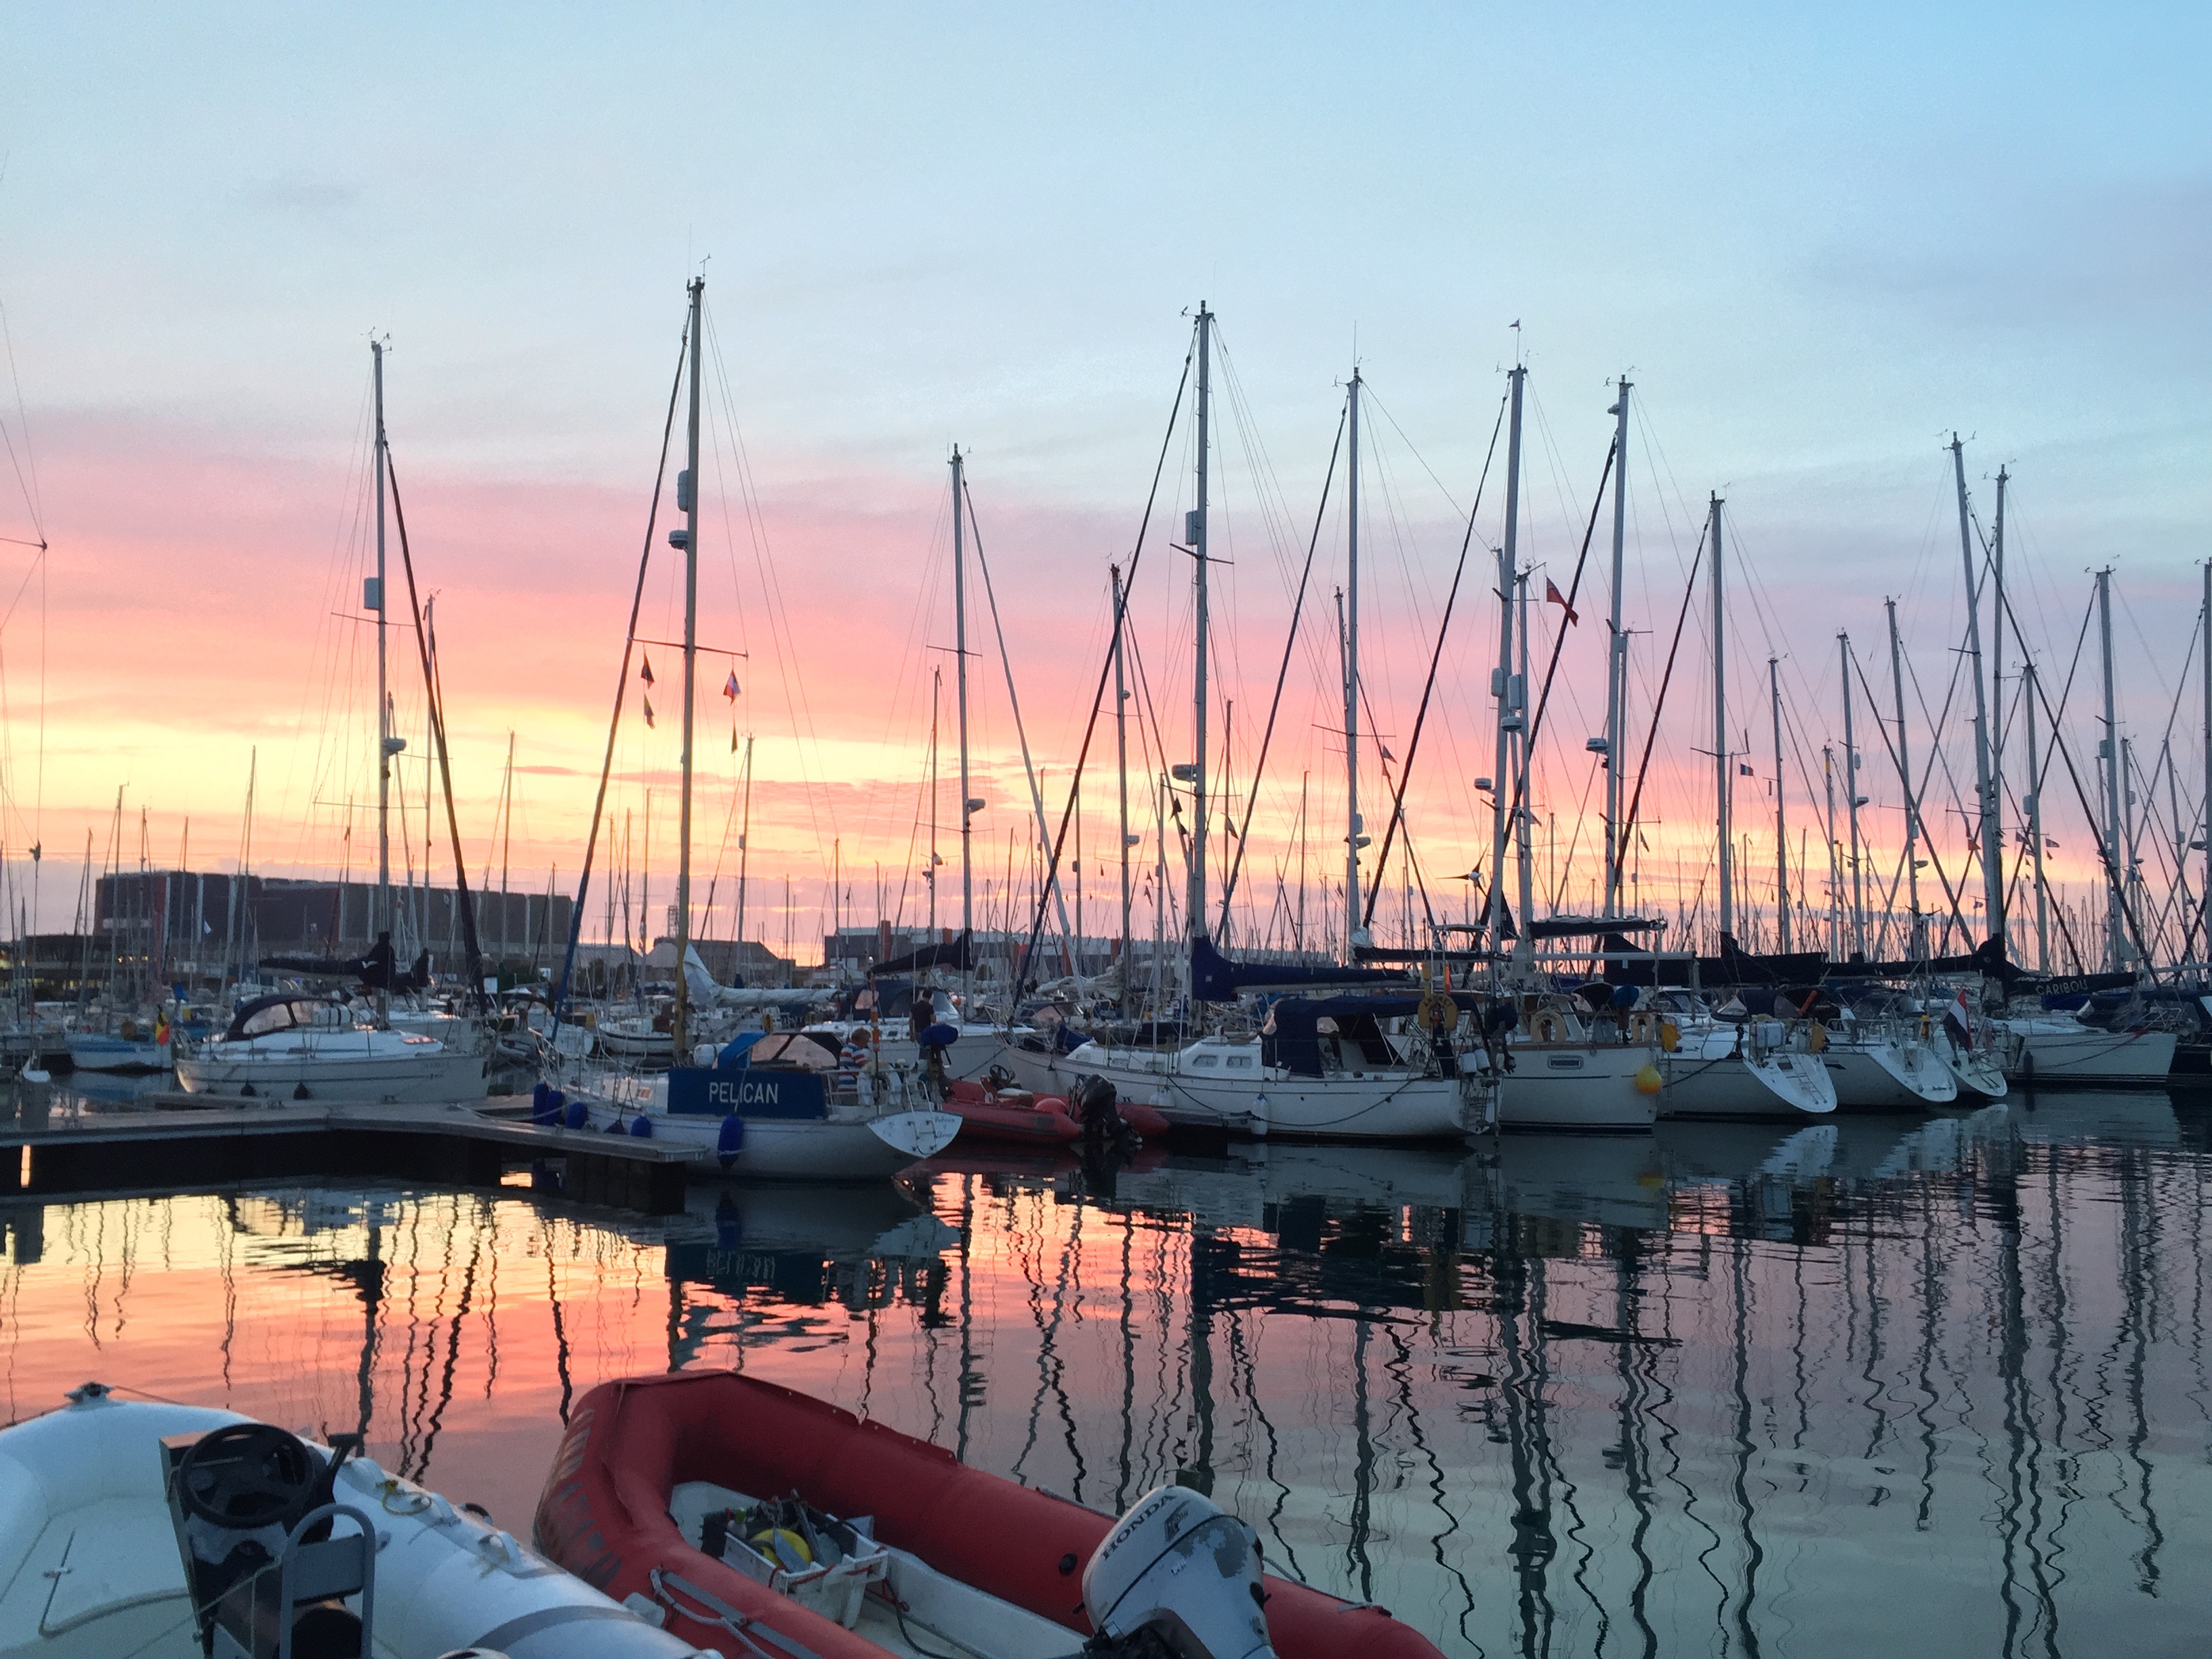
sea, dock, sunset, boat, dusk, evening, reflection, vehicle, mast, bay, harbor, marina, port